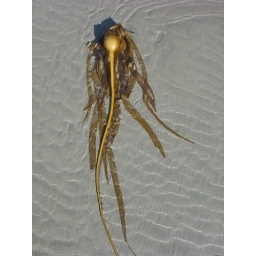
A frond of bull kelp (Nereocystis luetkana) cast ashore on the beach at Cox Bay near Tofino. June 2008.